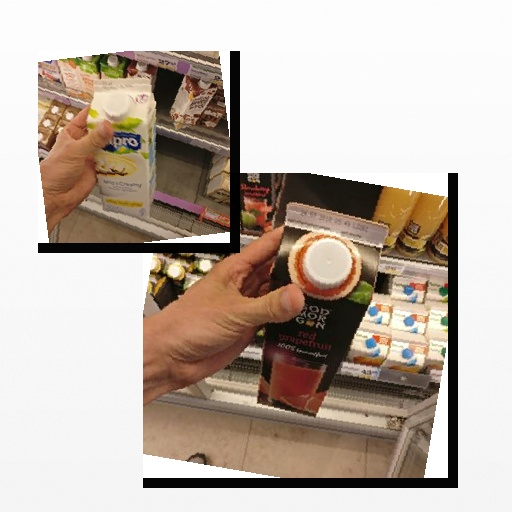
Food items: vanilla_soyghurt, red_grapefruit_juice